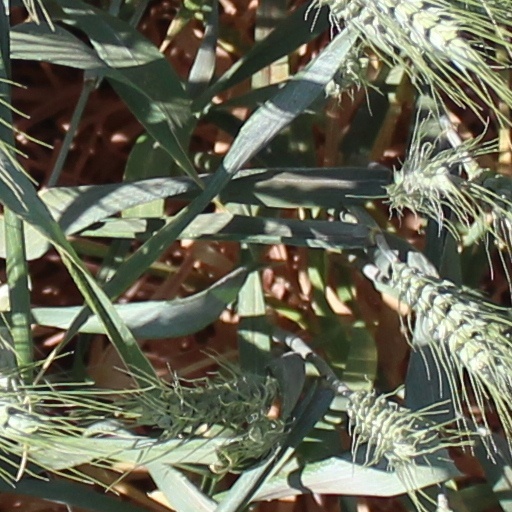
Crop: wheat